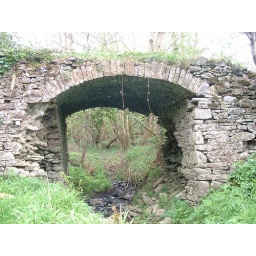
An old river bridge near my house. :)